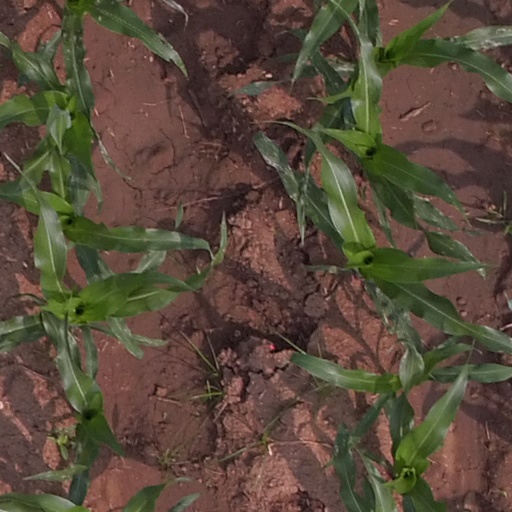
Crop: maize; corn